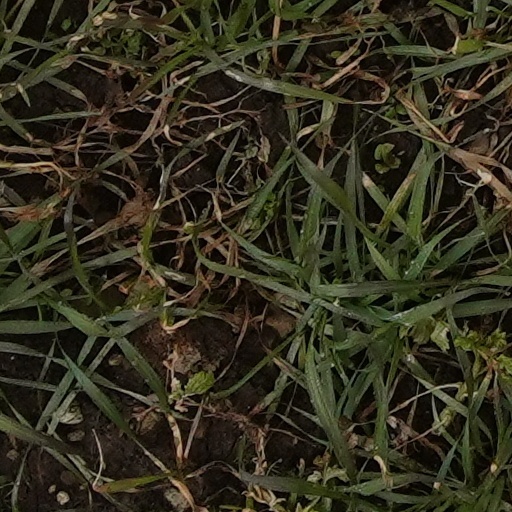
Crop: wheat